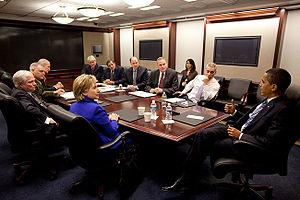
La politique de sécurité nationale ou stratégie de sécurité nationale est une politique publique qui consiste en la définition des objectifs à atteindre, des moyens à mettre en œuvre et des ressources à mobiliser par un État pour protéger sa population, son territoire et ses intérêts vitaux. Elle est transverse aux grandes fonctions ministérielles traditionnelles des États comme la défense, la politique étrangère ou la sécurité intérieure en ce qu'elle appréhende dans une vision d'ensemble les menaces et les risques qui pèsent sur la sécurité nationale et auxquels les réponses, souvent multifonctionnelles, requièrent la mise en œuvre de politiques interministérielles cohérentes et coordonnées.